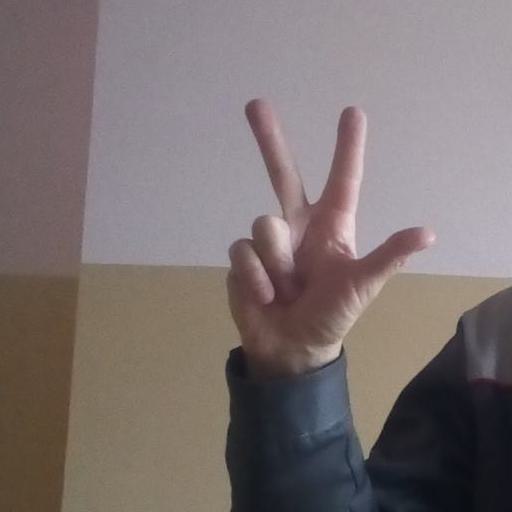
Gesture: three2